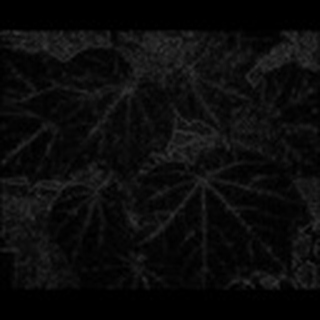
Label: healthy_cotton